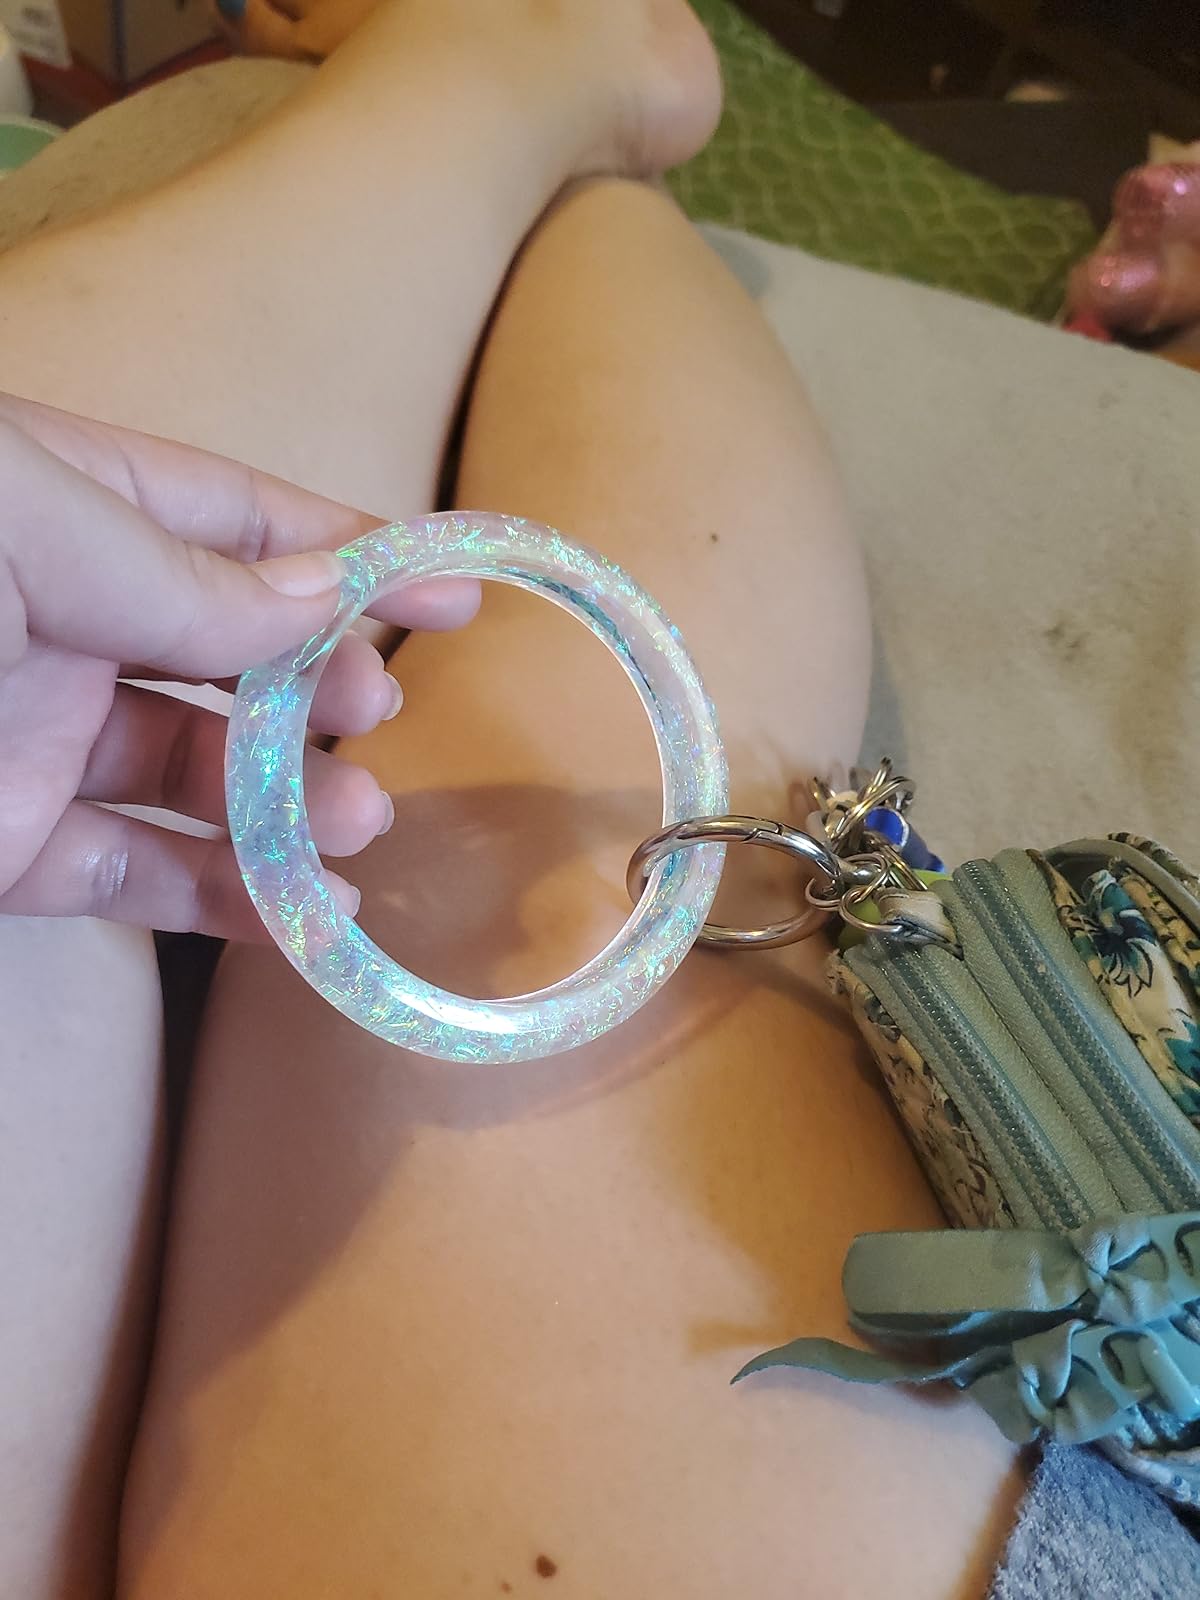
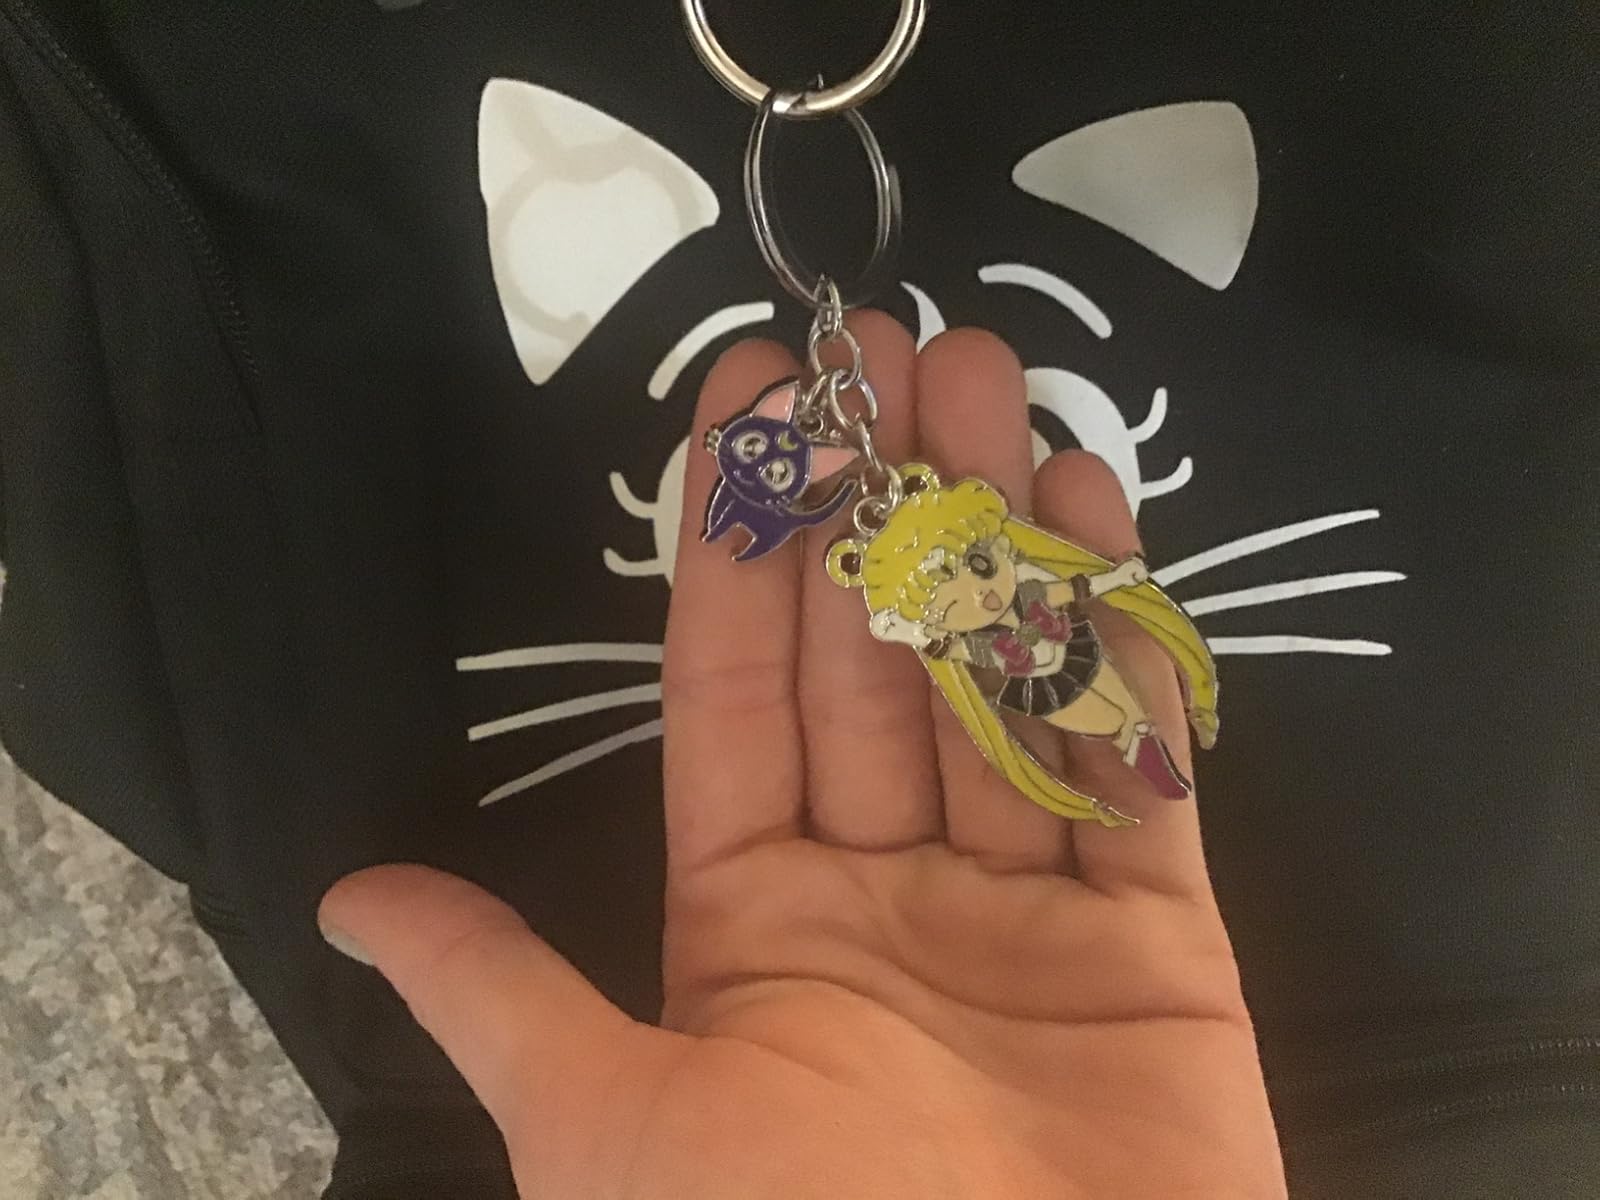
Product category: accessories_keychain
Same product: no